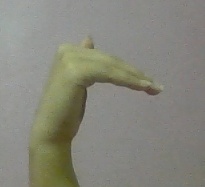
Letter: khaa